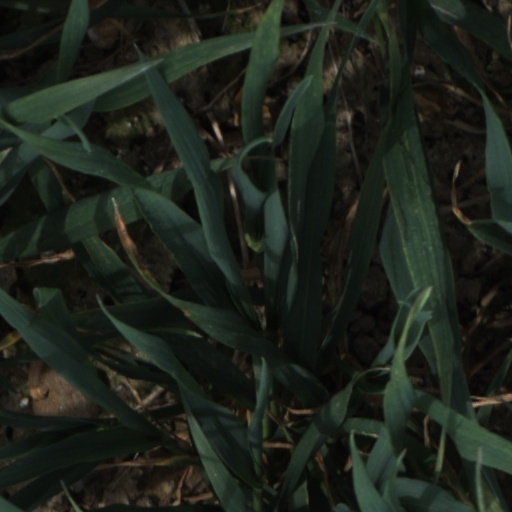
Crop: wheat